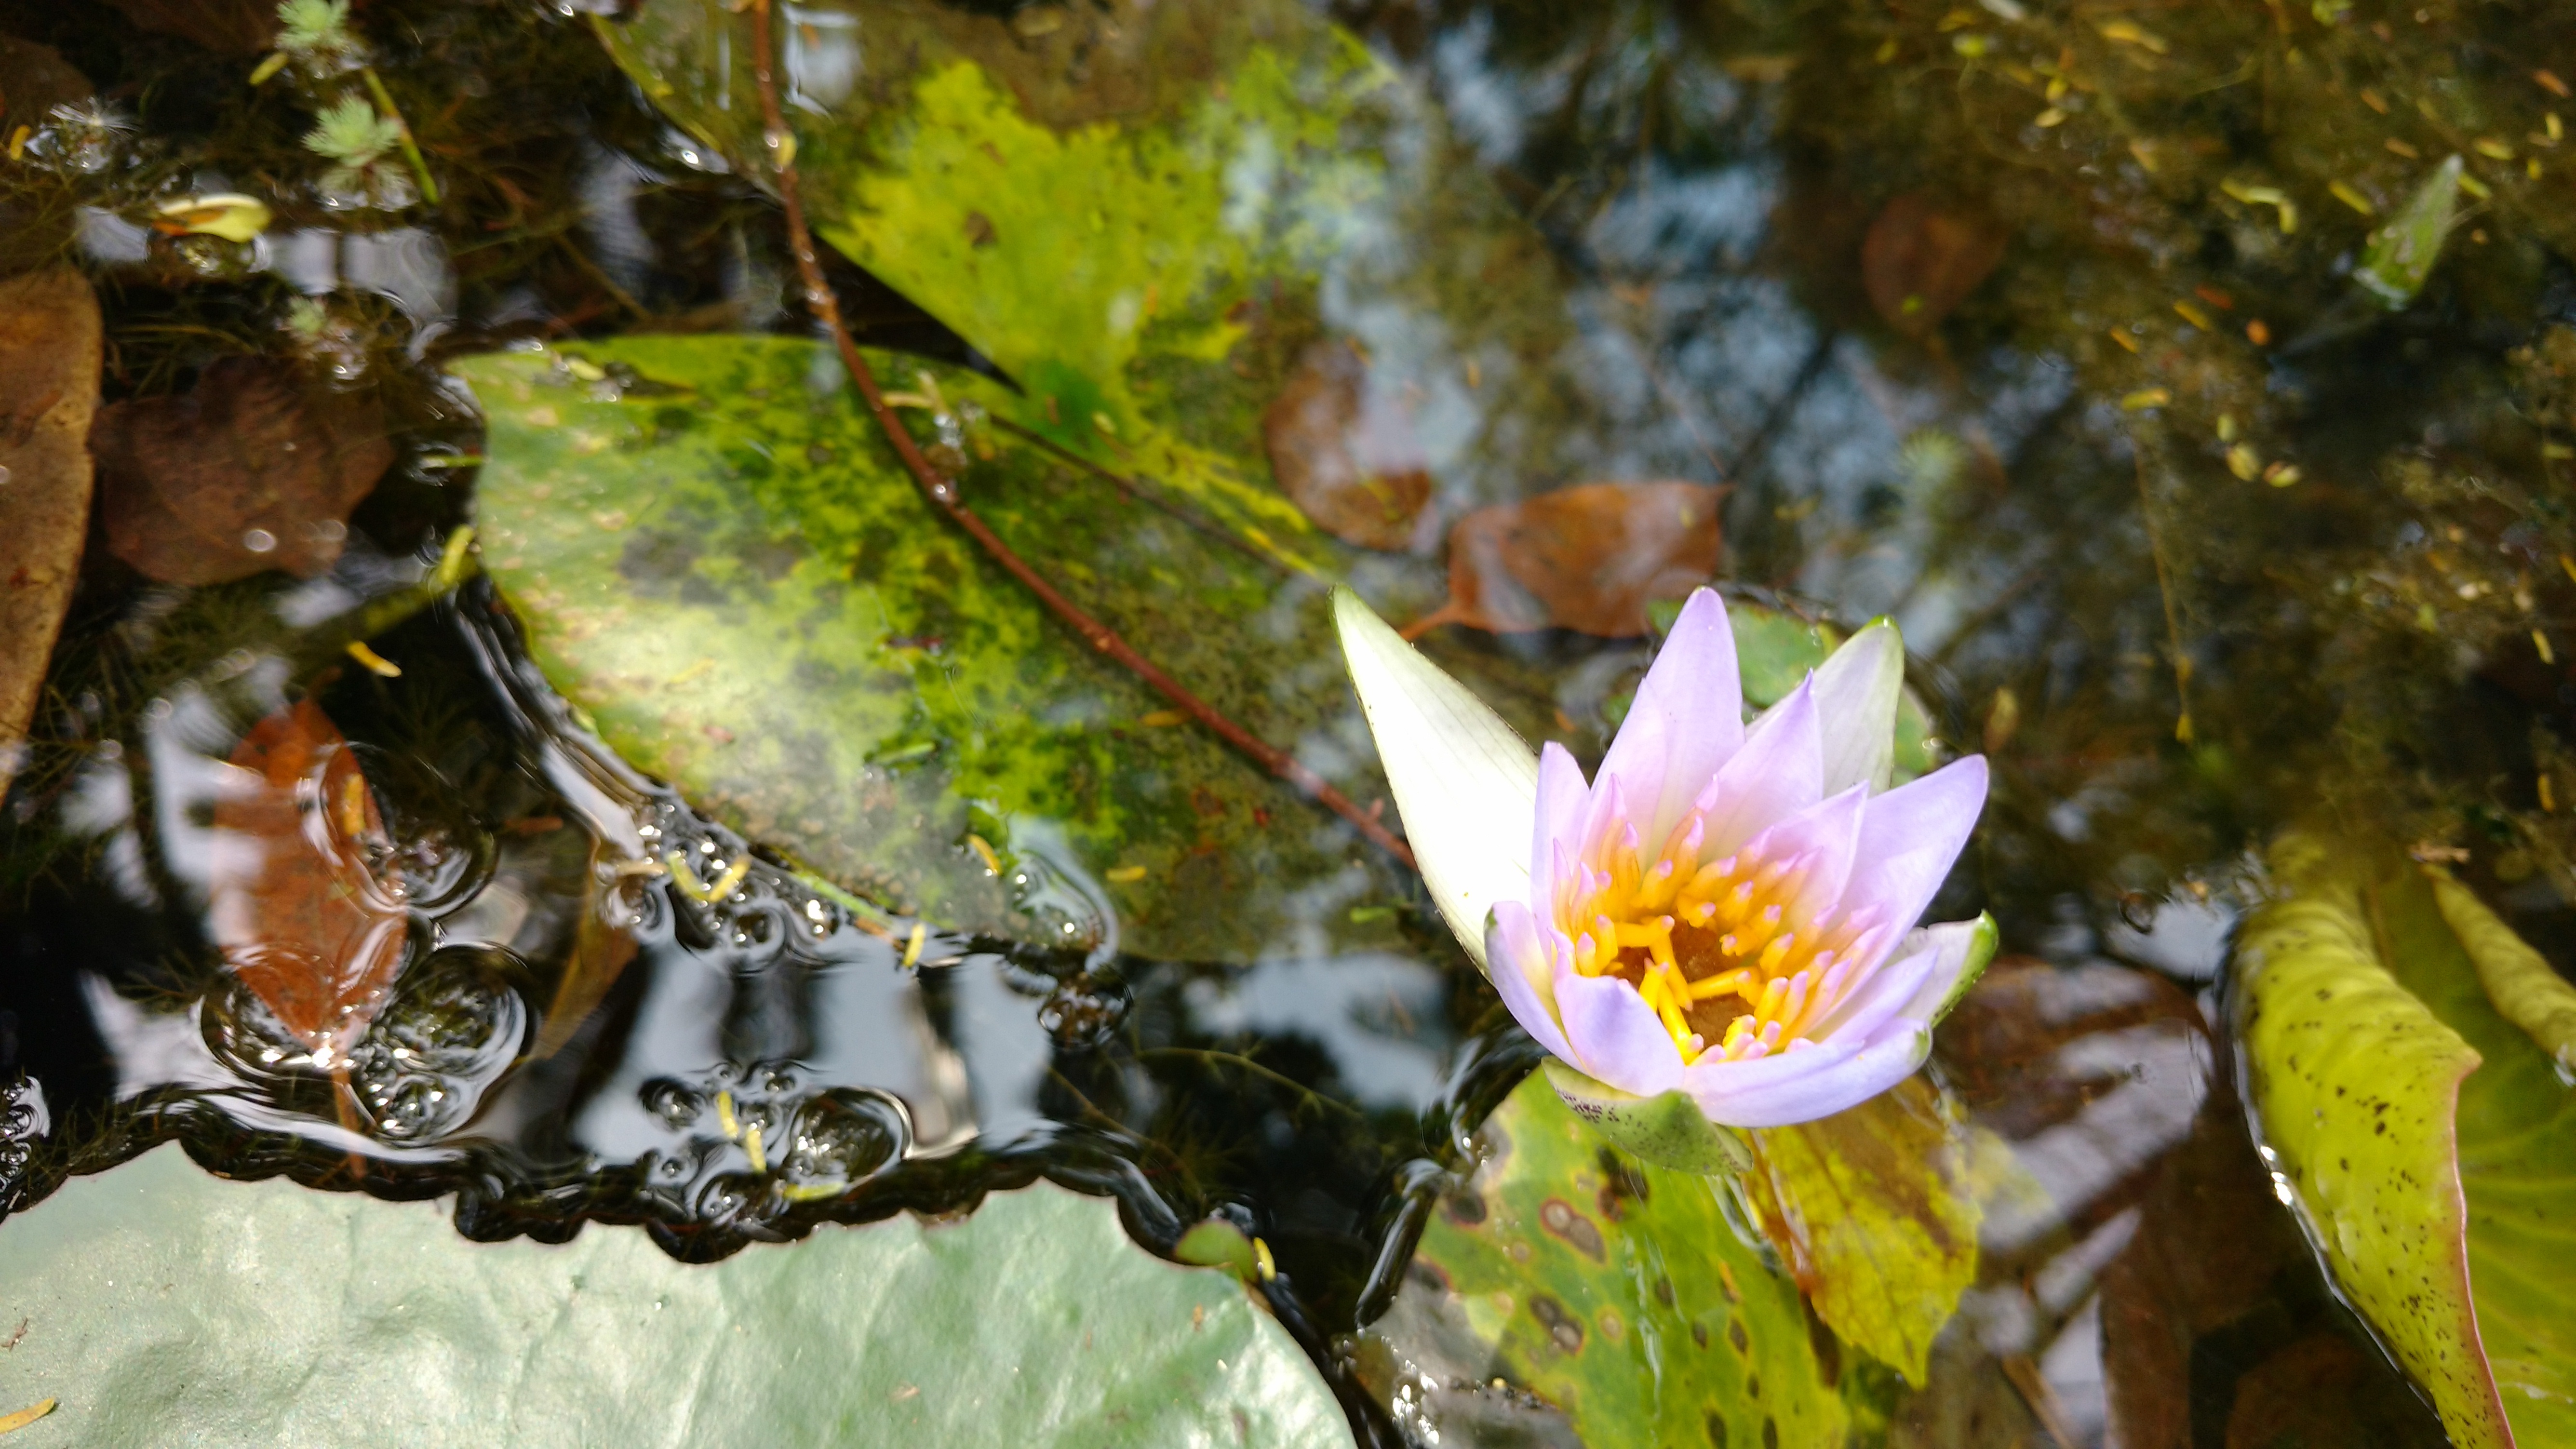
tree, water, nature, plant, sunlight, leaf, flower, pond, wildlife, green, autumn, botany, yellow, flora, season, fauna, wildflower, botanical garden, macro photography, flowering plant, land plant